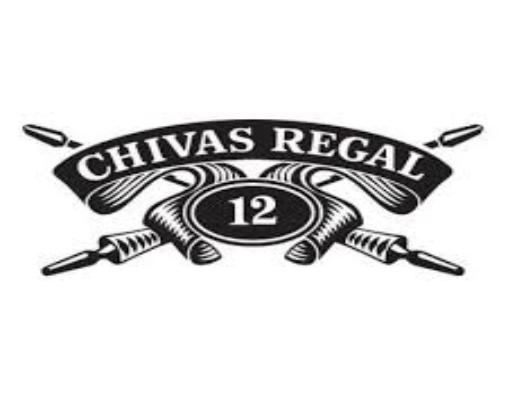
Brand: CHIVAS REGAL
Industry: Food